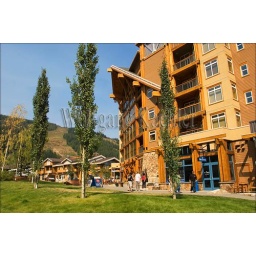
Usa, idaho, near sandpoint, schweitzer mountain resort, white pine lodge